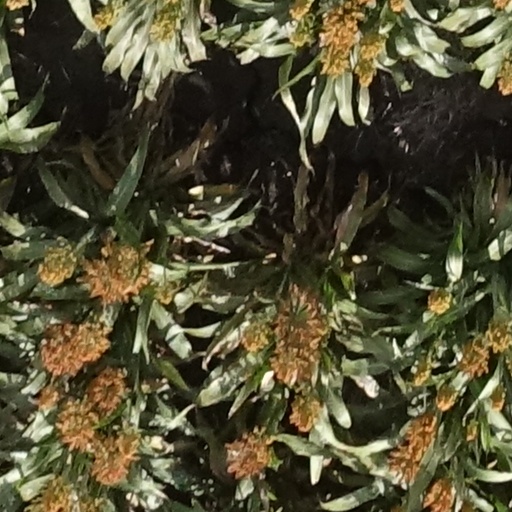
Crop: sorghum